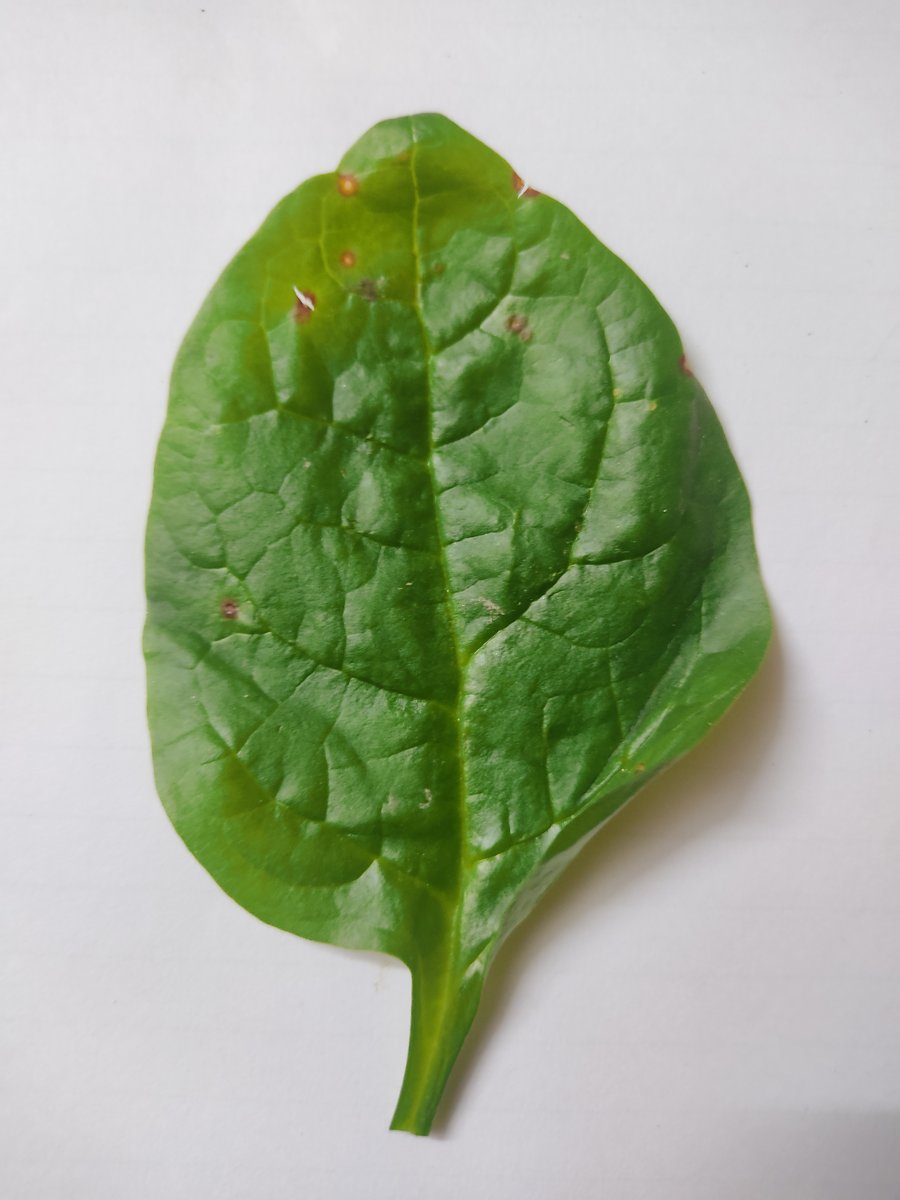
Label: Bacterial-Spot